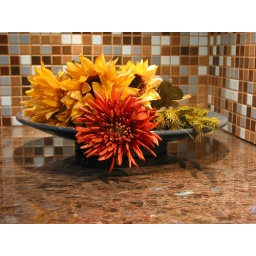
Artificial flowers in a bowl on granite countertop in a modern kitchen